Demchok, Ladakh

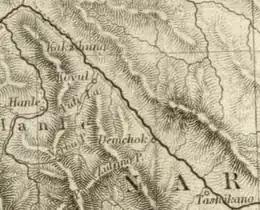
Demchok in a map of Henry Strachey, 1853

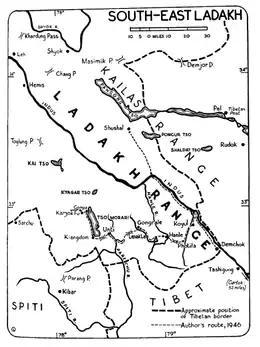
Map of the Demchok region by a British traveller in 1946

In 1834, the Dogra general Zorawar Singh conquered Ladakh and made it a tributary of the Sikh Empire. Zorawar Singh is said to have built a fort on a hill next to the Tibetan side of Demchok. He also launched an invasion of Tibet via three wings, one of which passed through Demchok. The invasion was eventually repulsed. The two sides agreed to retain the borders as they were before.